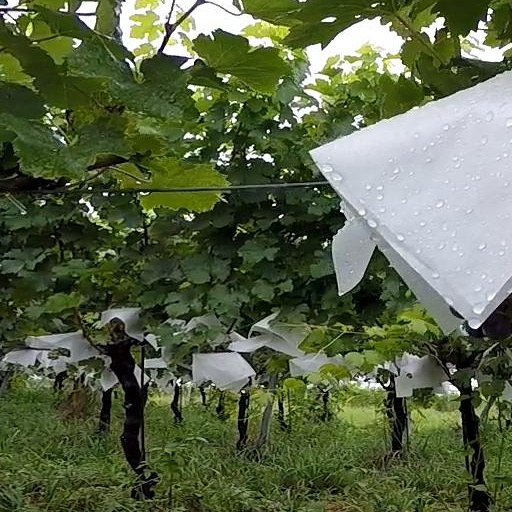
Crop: grape